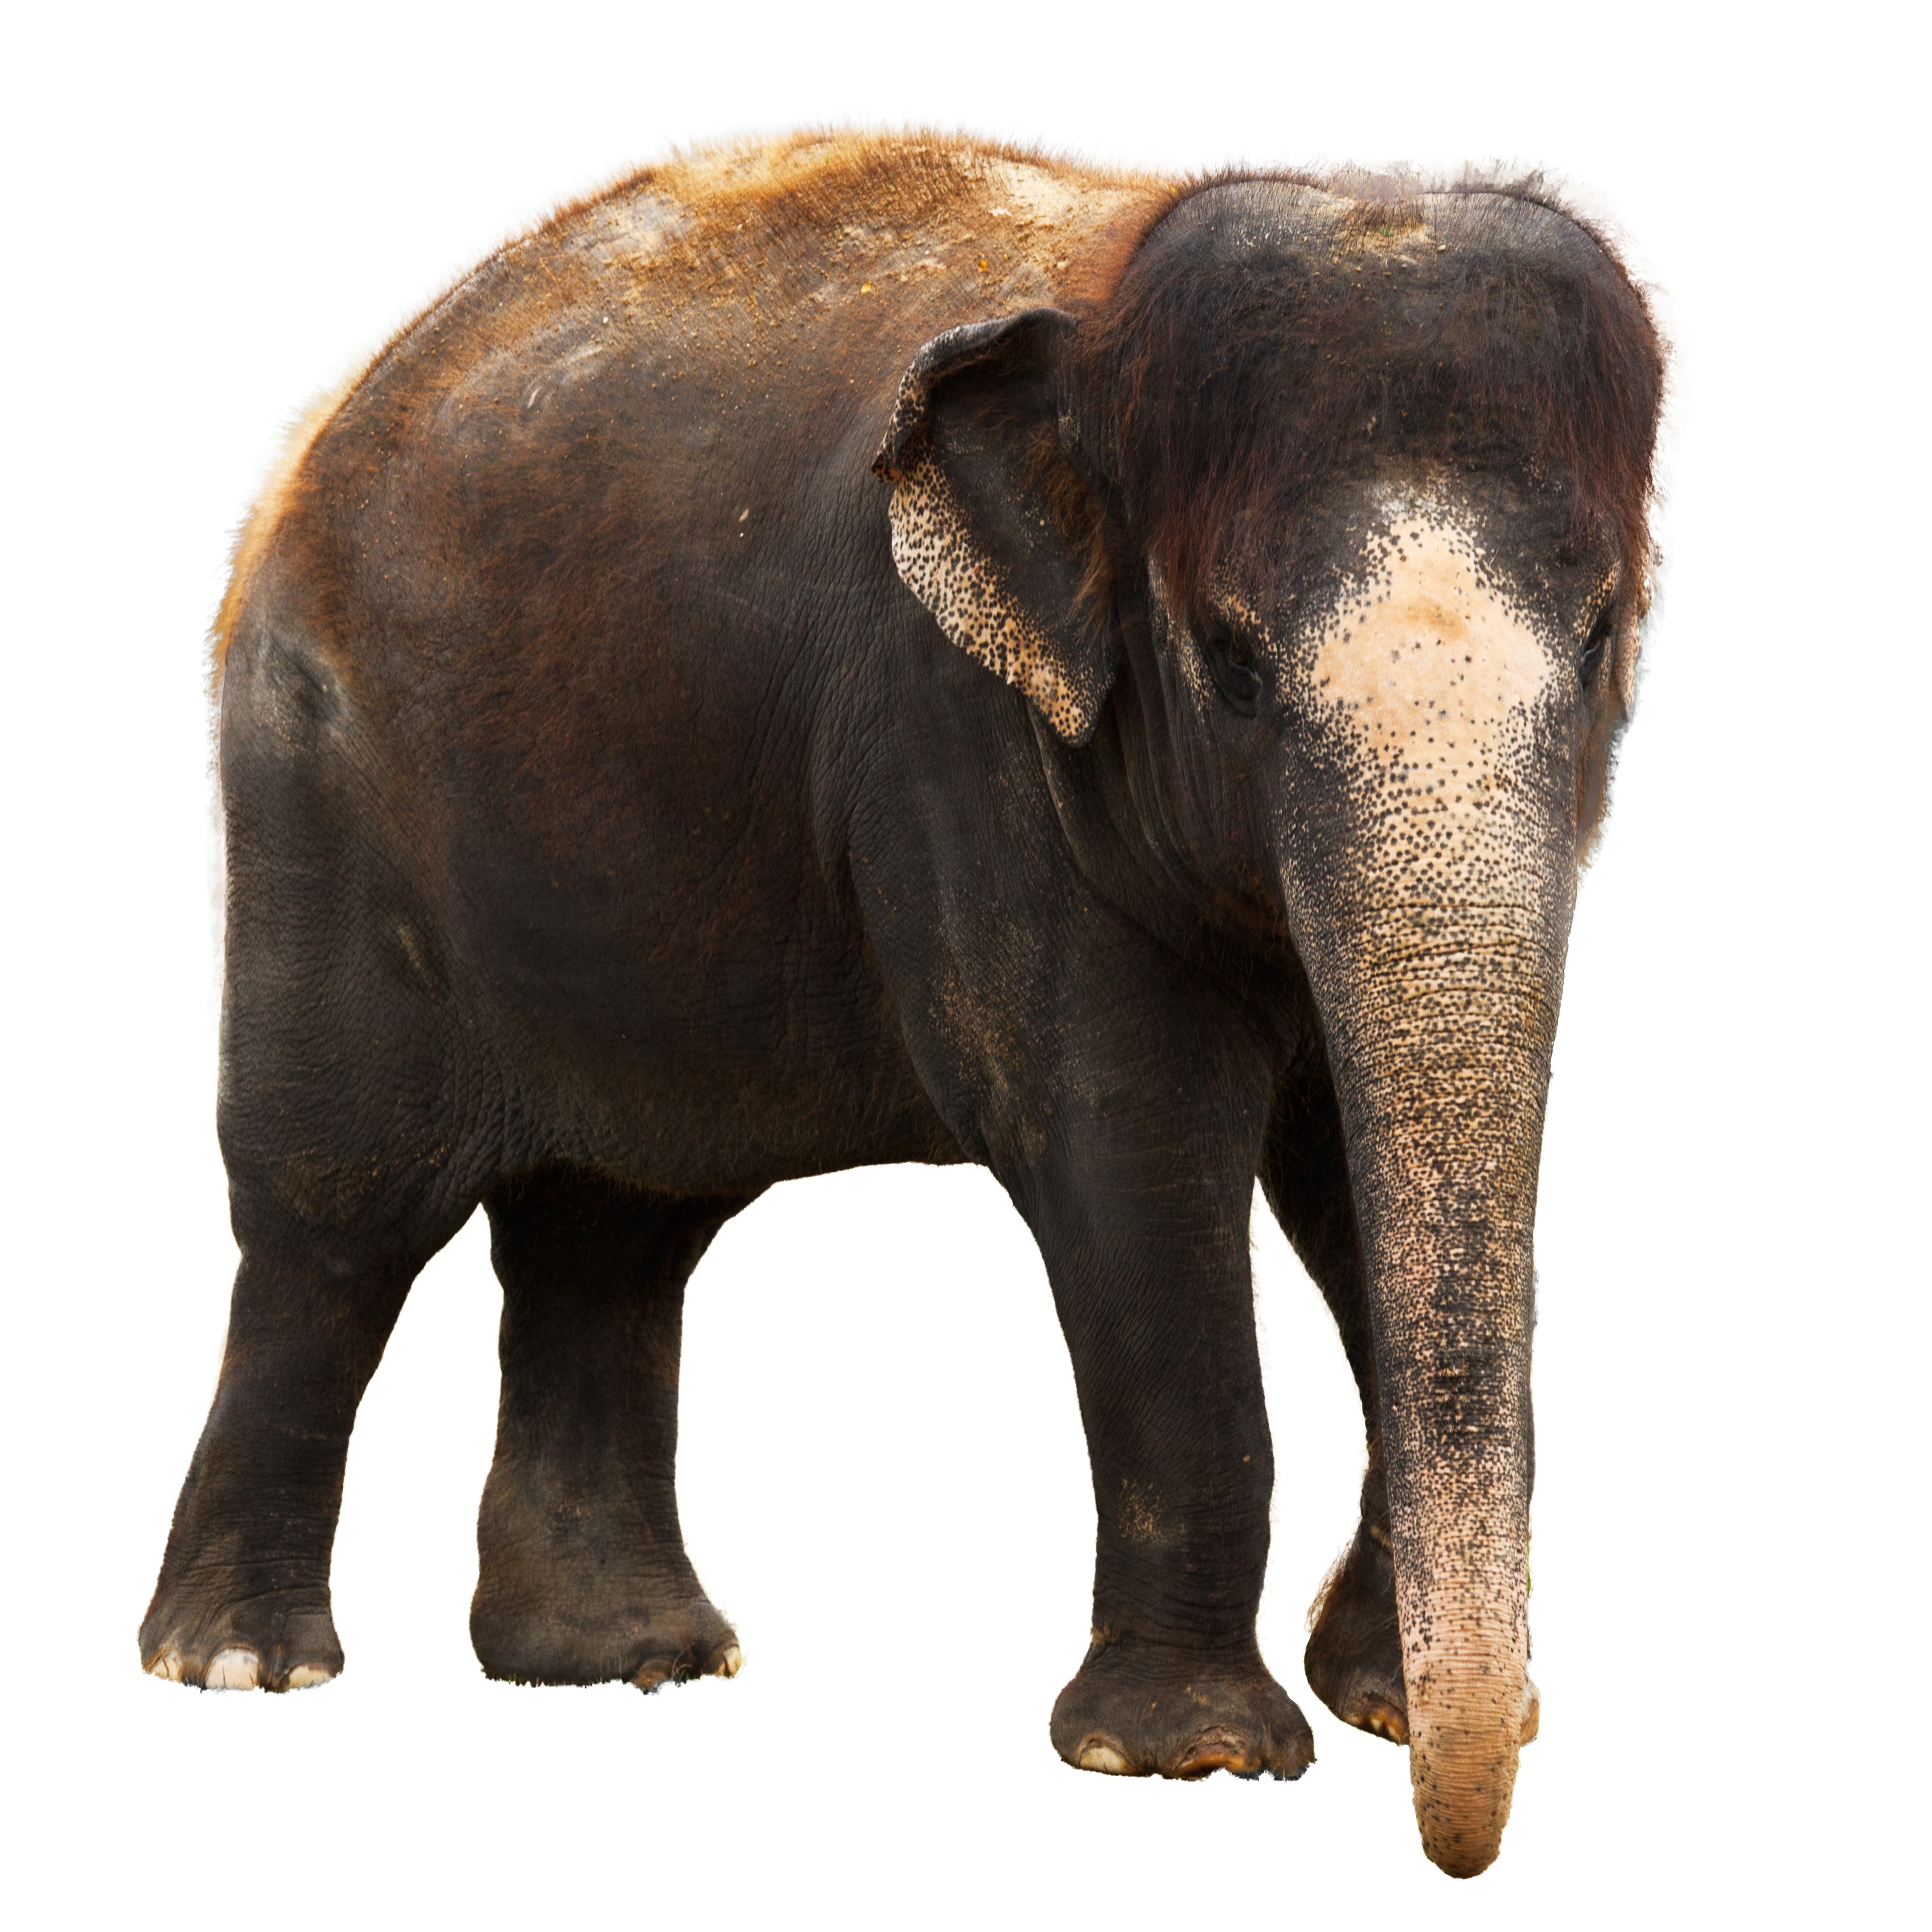
nature, white, trunk, animal, isolated, asian, standing, horn, brown, mammal, fauna, elephant, cutout, one, skin, vertebrate, large, huge, indian, herbivore, pachyderm, indian elephant, african elephant, elephants and mammoths